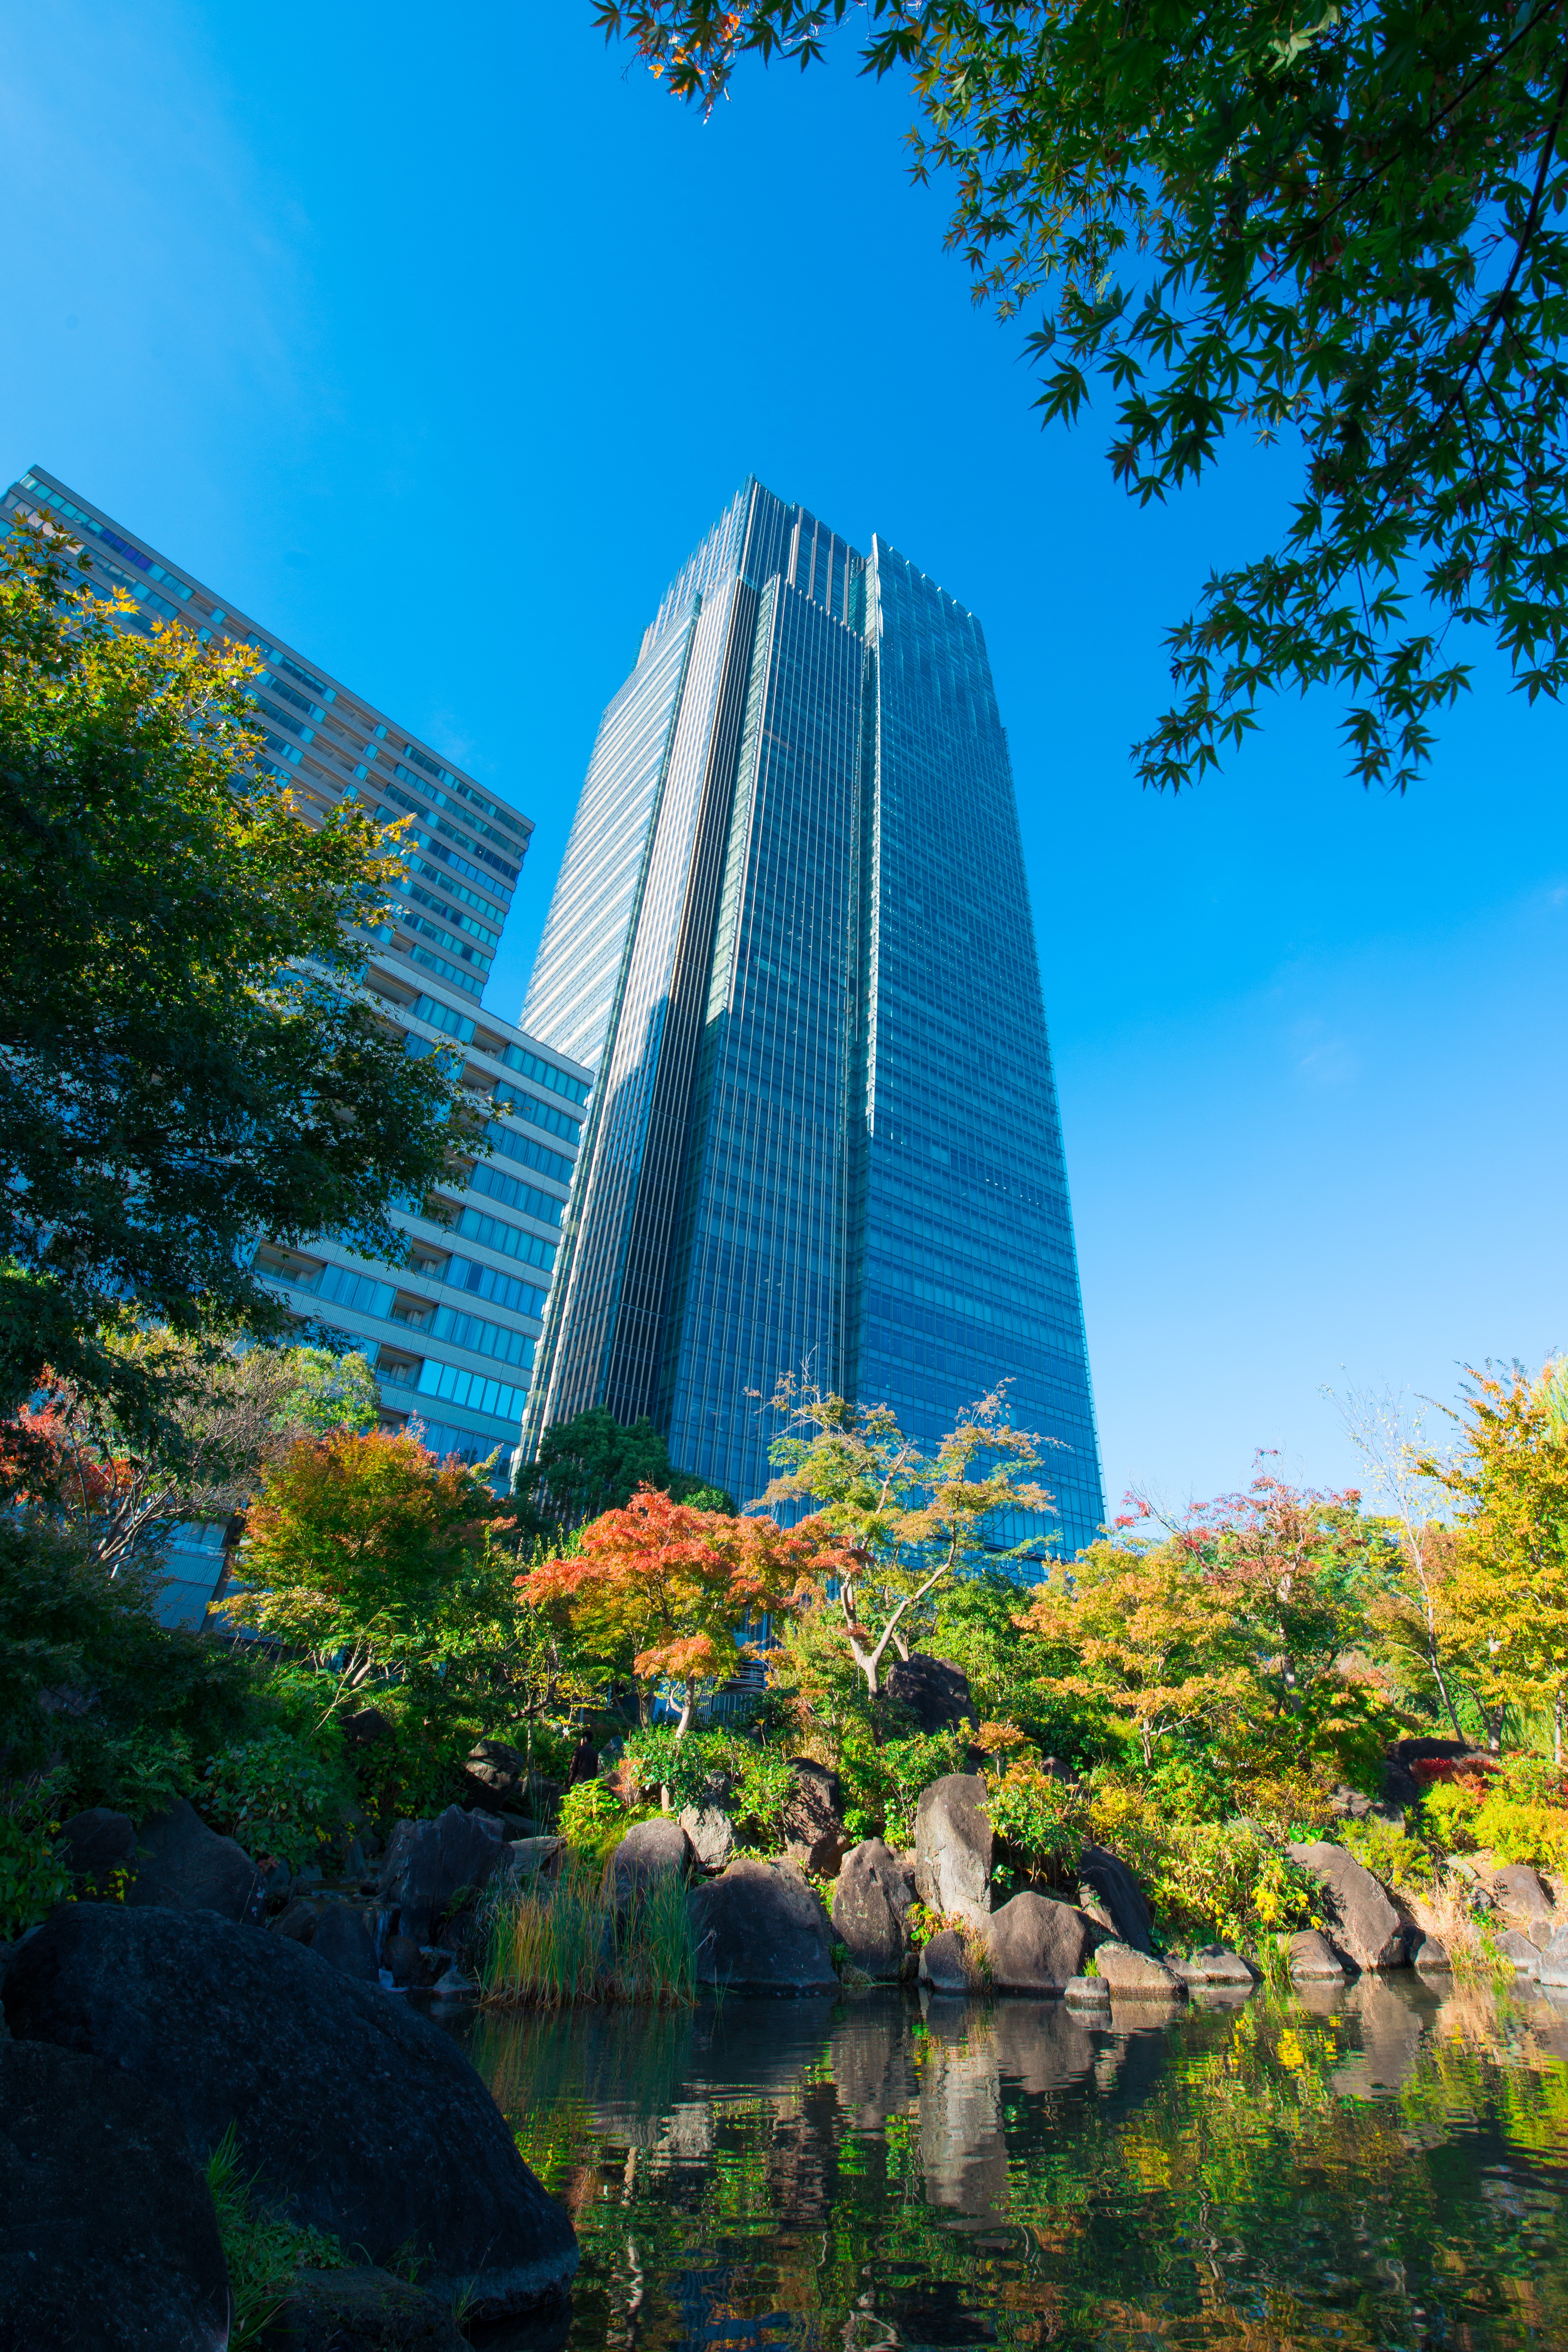
tree, architecture, flower, town, perspective, building, city, skyscraper, urban, cityscape, pond, reflection, tower, autumn, park, office, landmark, metropolitan, aerial, japan, modern, tower block, sunny, district, tokyo, kanto, top, midtown, metropolis, roppongi, asakusa